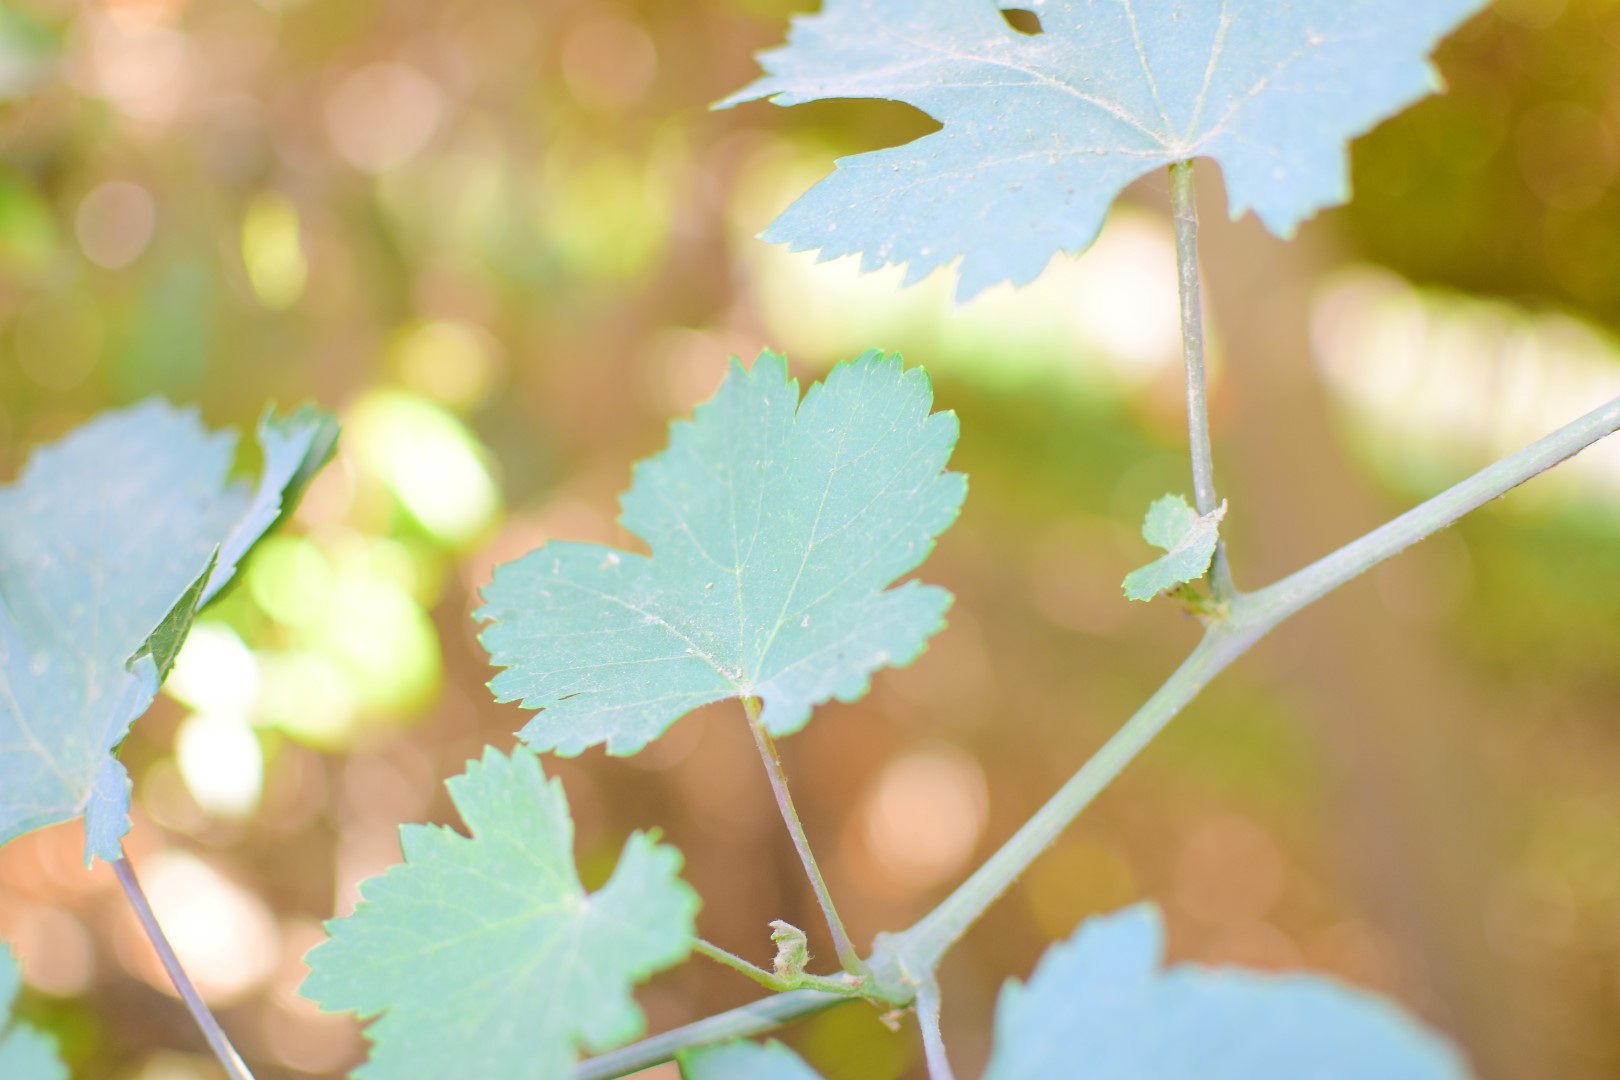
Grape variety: Halawani